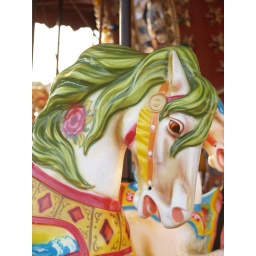
My favorite always to see the colorful Merry-Go-Round horse in all it's splender.